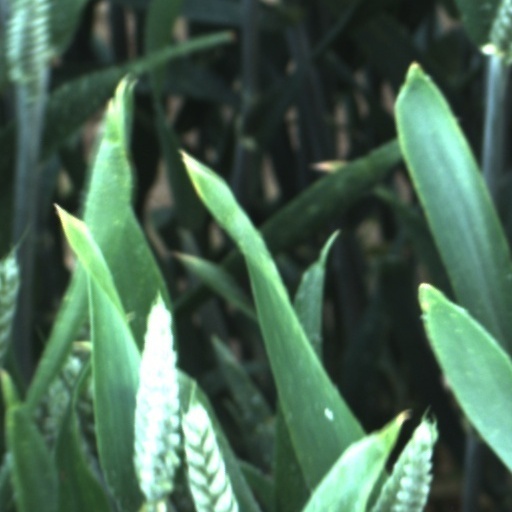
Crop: wheat